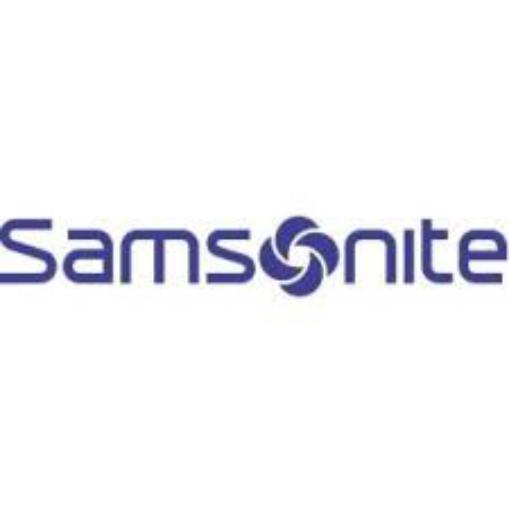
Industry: Clothes